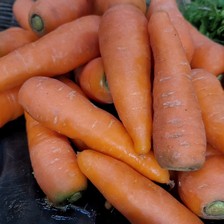
Label: others